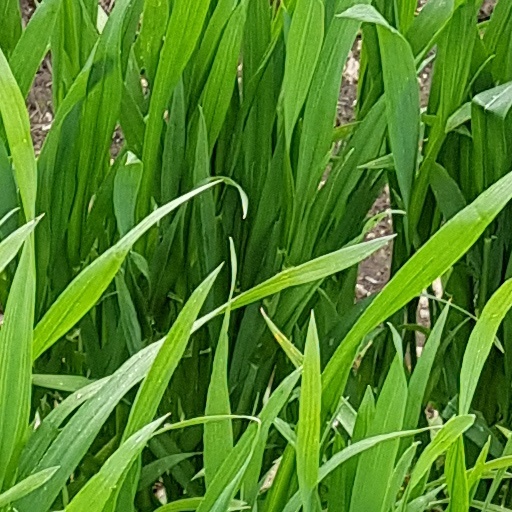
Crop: wheat